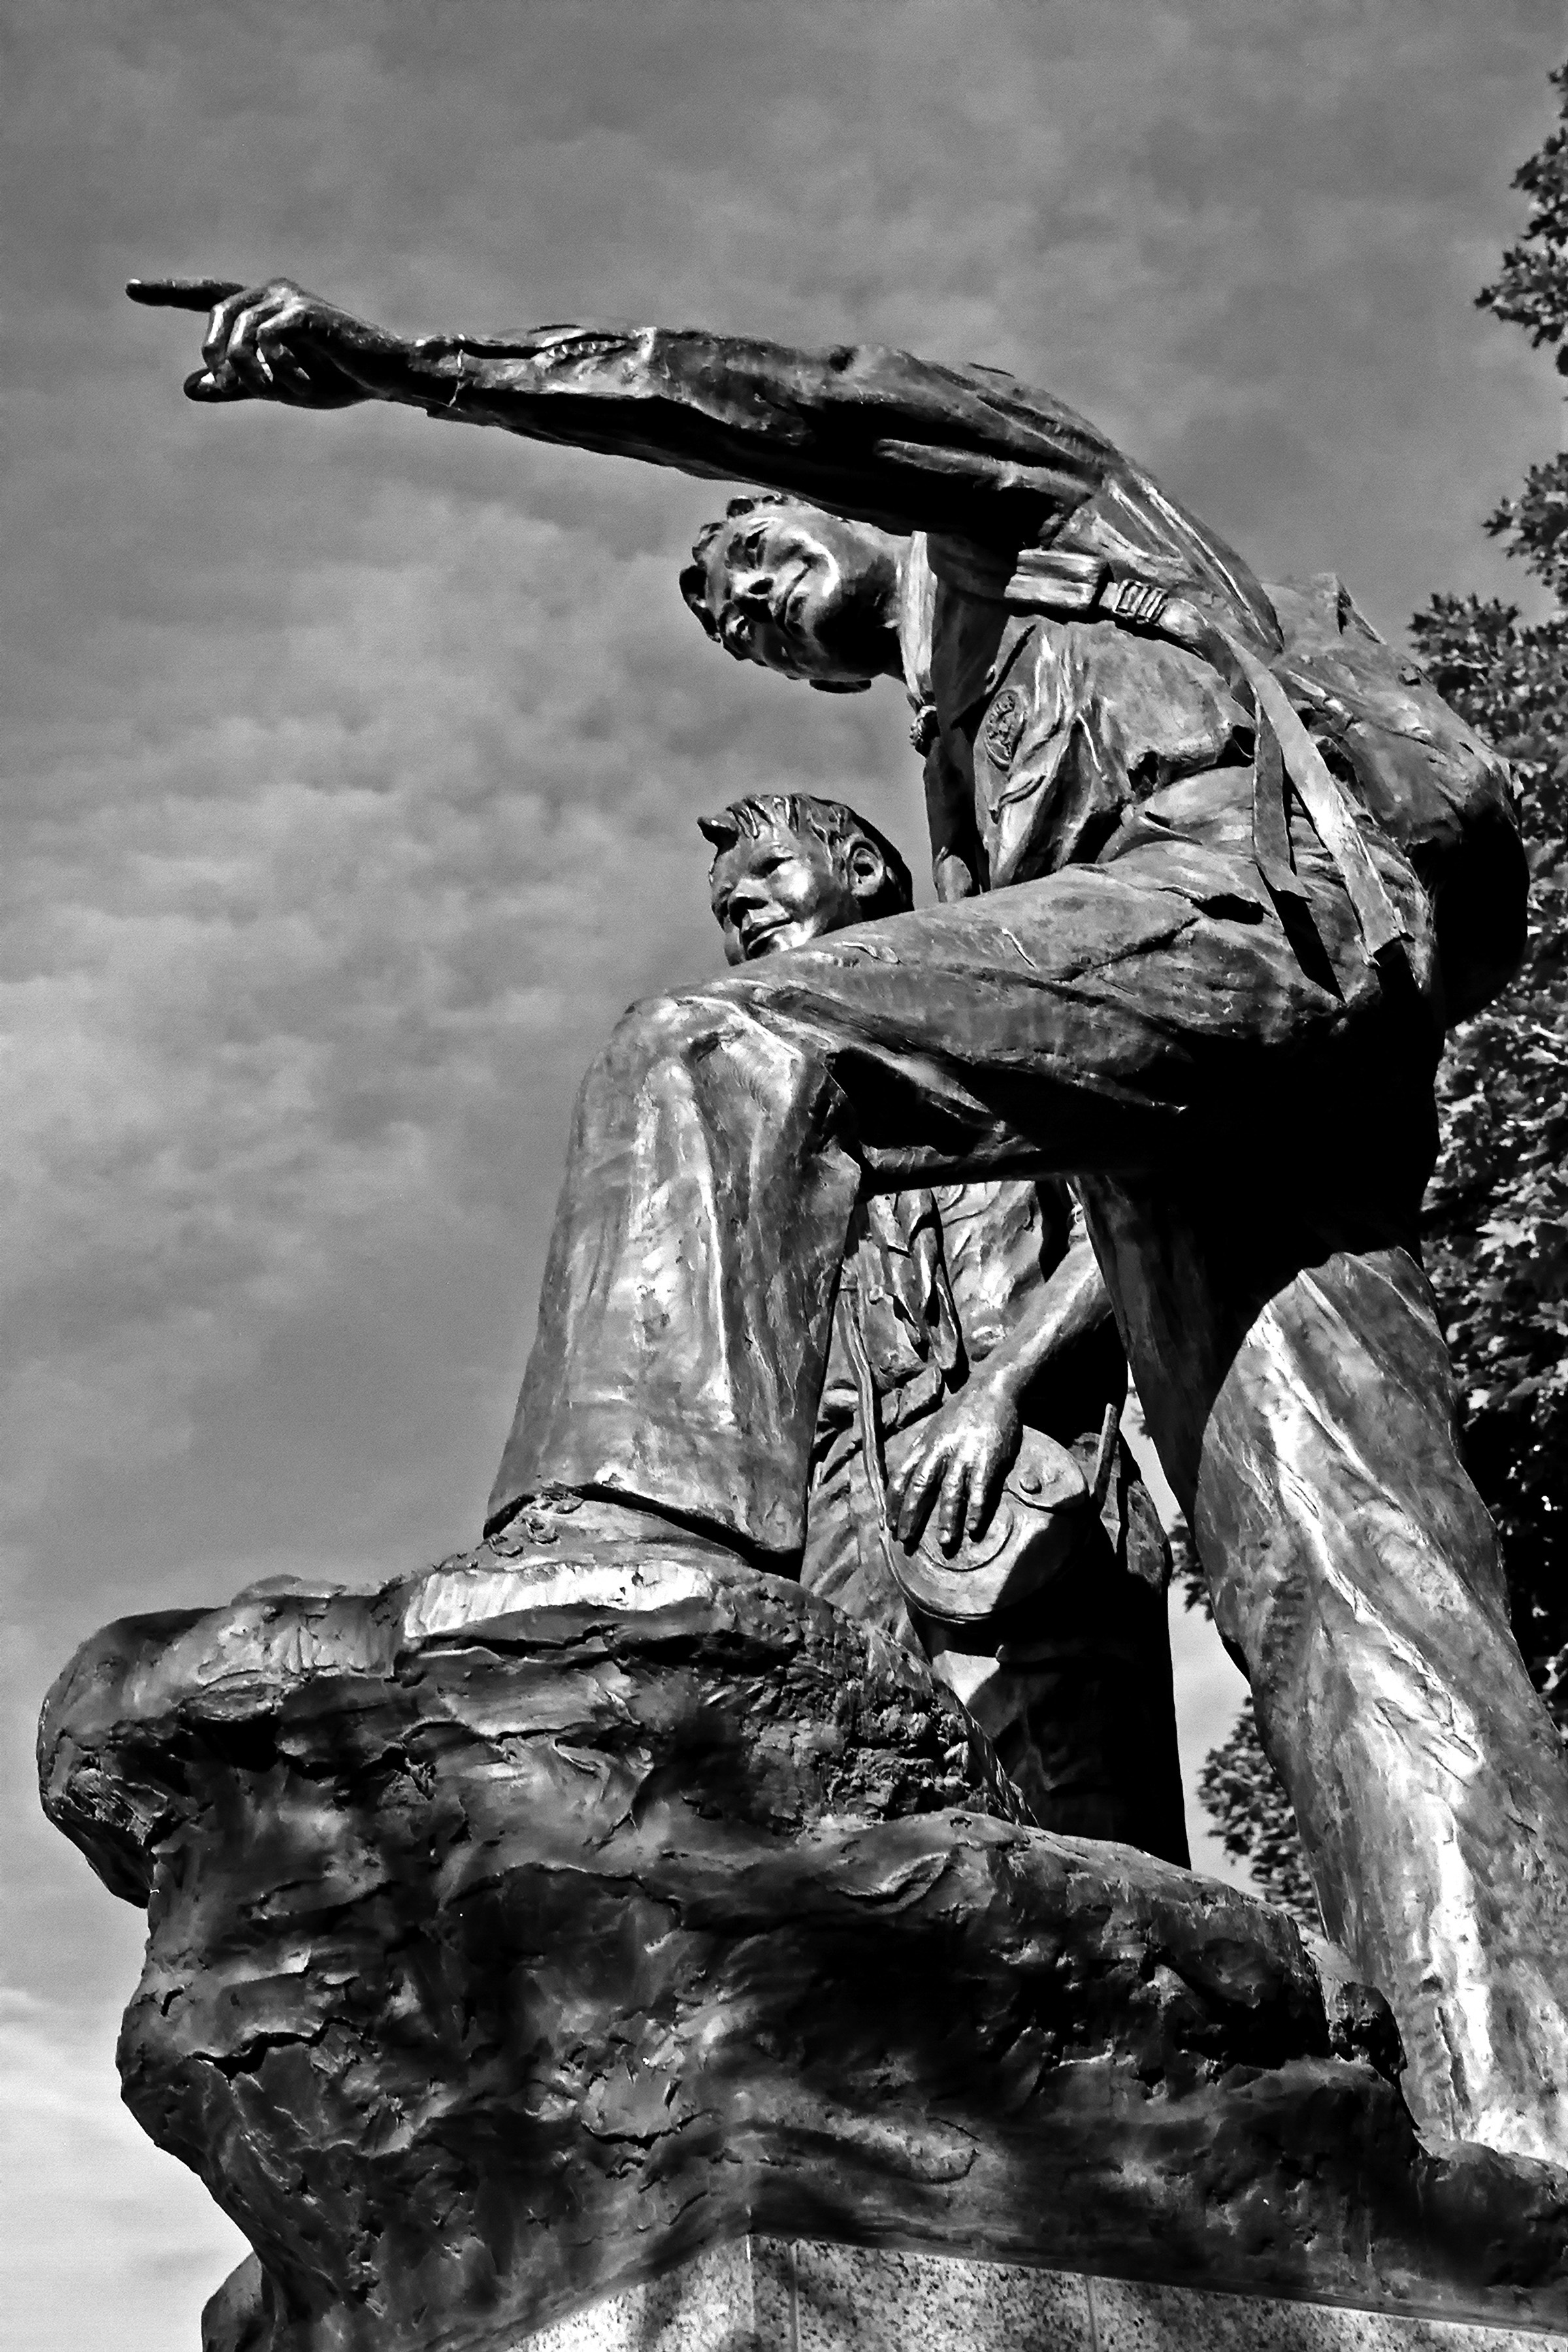
tree, water, black and white, monument, statue, monochrome, artwork, sculpture, memorial, monochrome photography, stock photography, classical sculpture